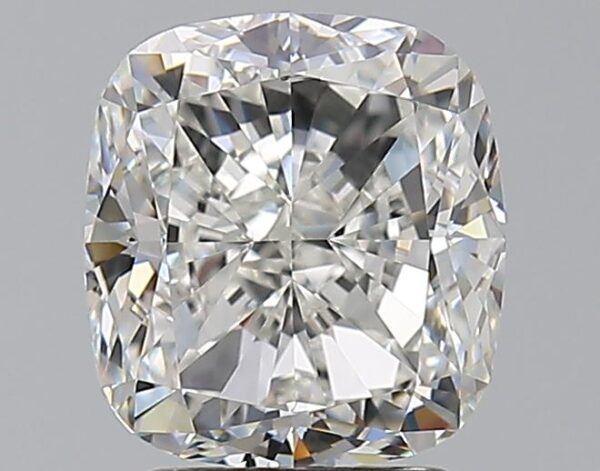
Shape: cushion
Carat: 3.01
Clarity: VVS1
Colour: H
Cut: EX
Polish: EX
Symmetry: EX
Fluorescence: F
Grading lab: GIA
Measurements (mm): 8.29 x 7.64 x 5.32